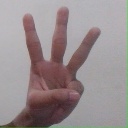
अक्षर: व